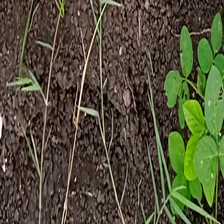
Weed species: Harali_(Cynodon_dactylon)